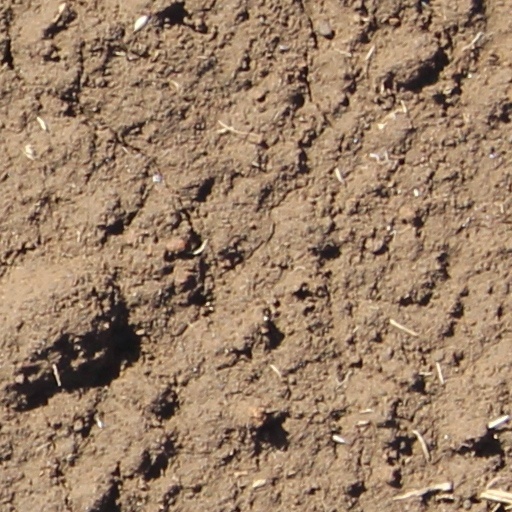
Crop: wheat